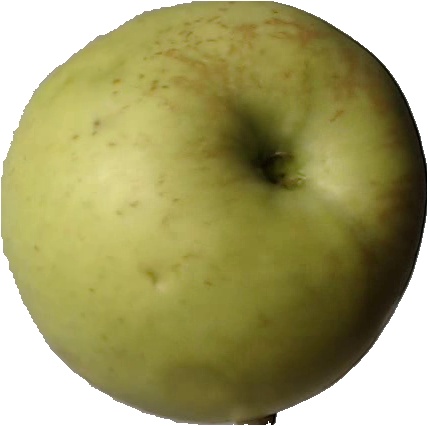
Label: apple_golden_3